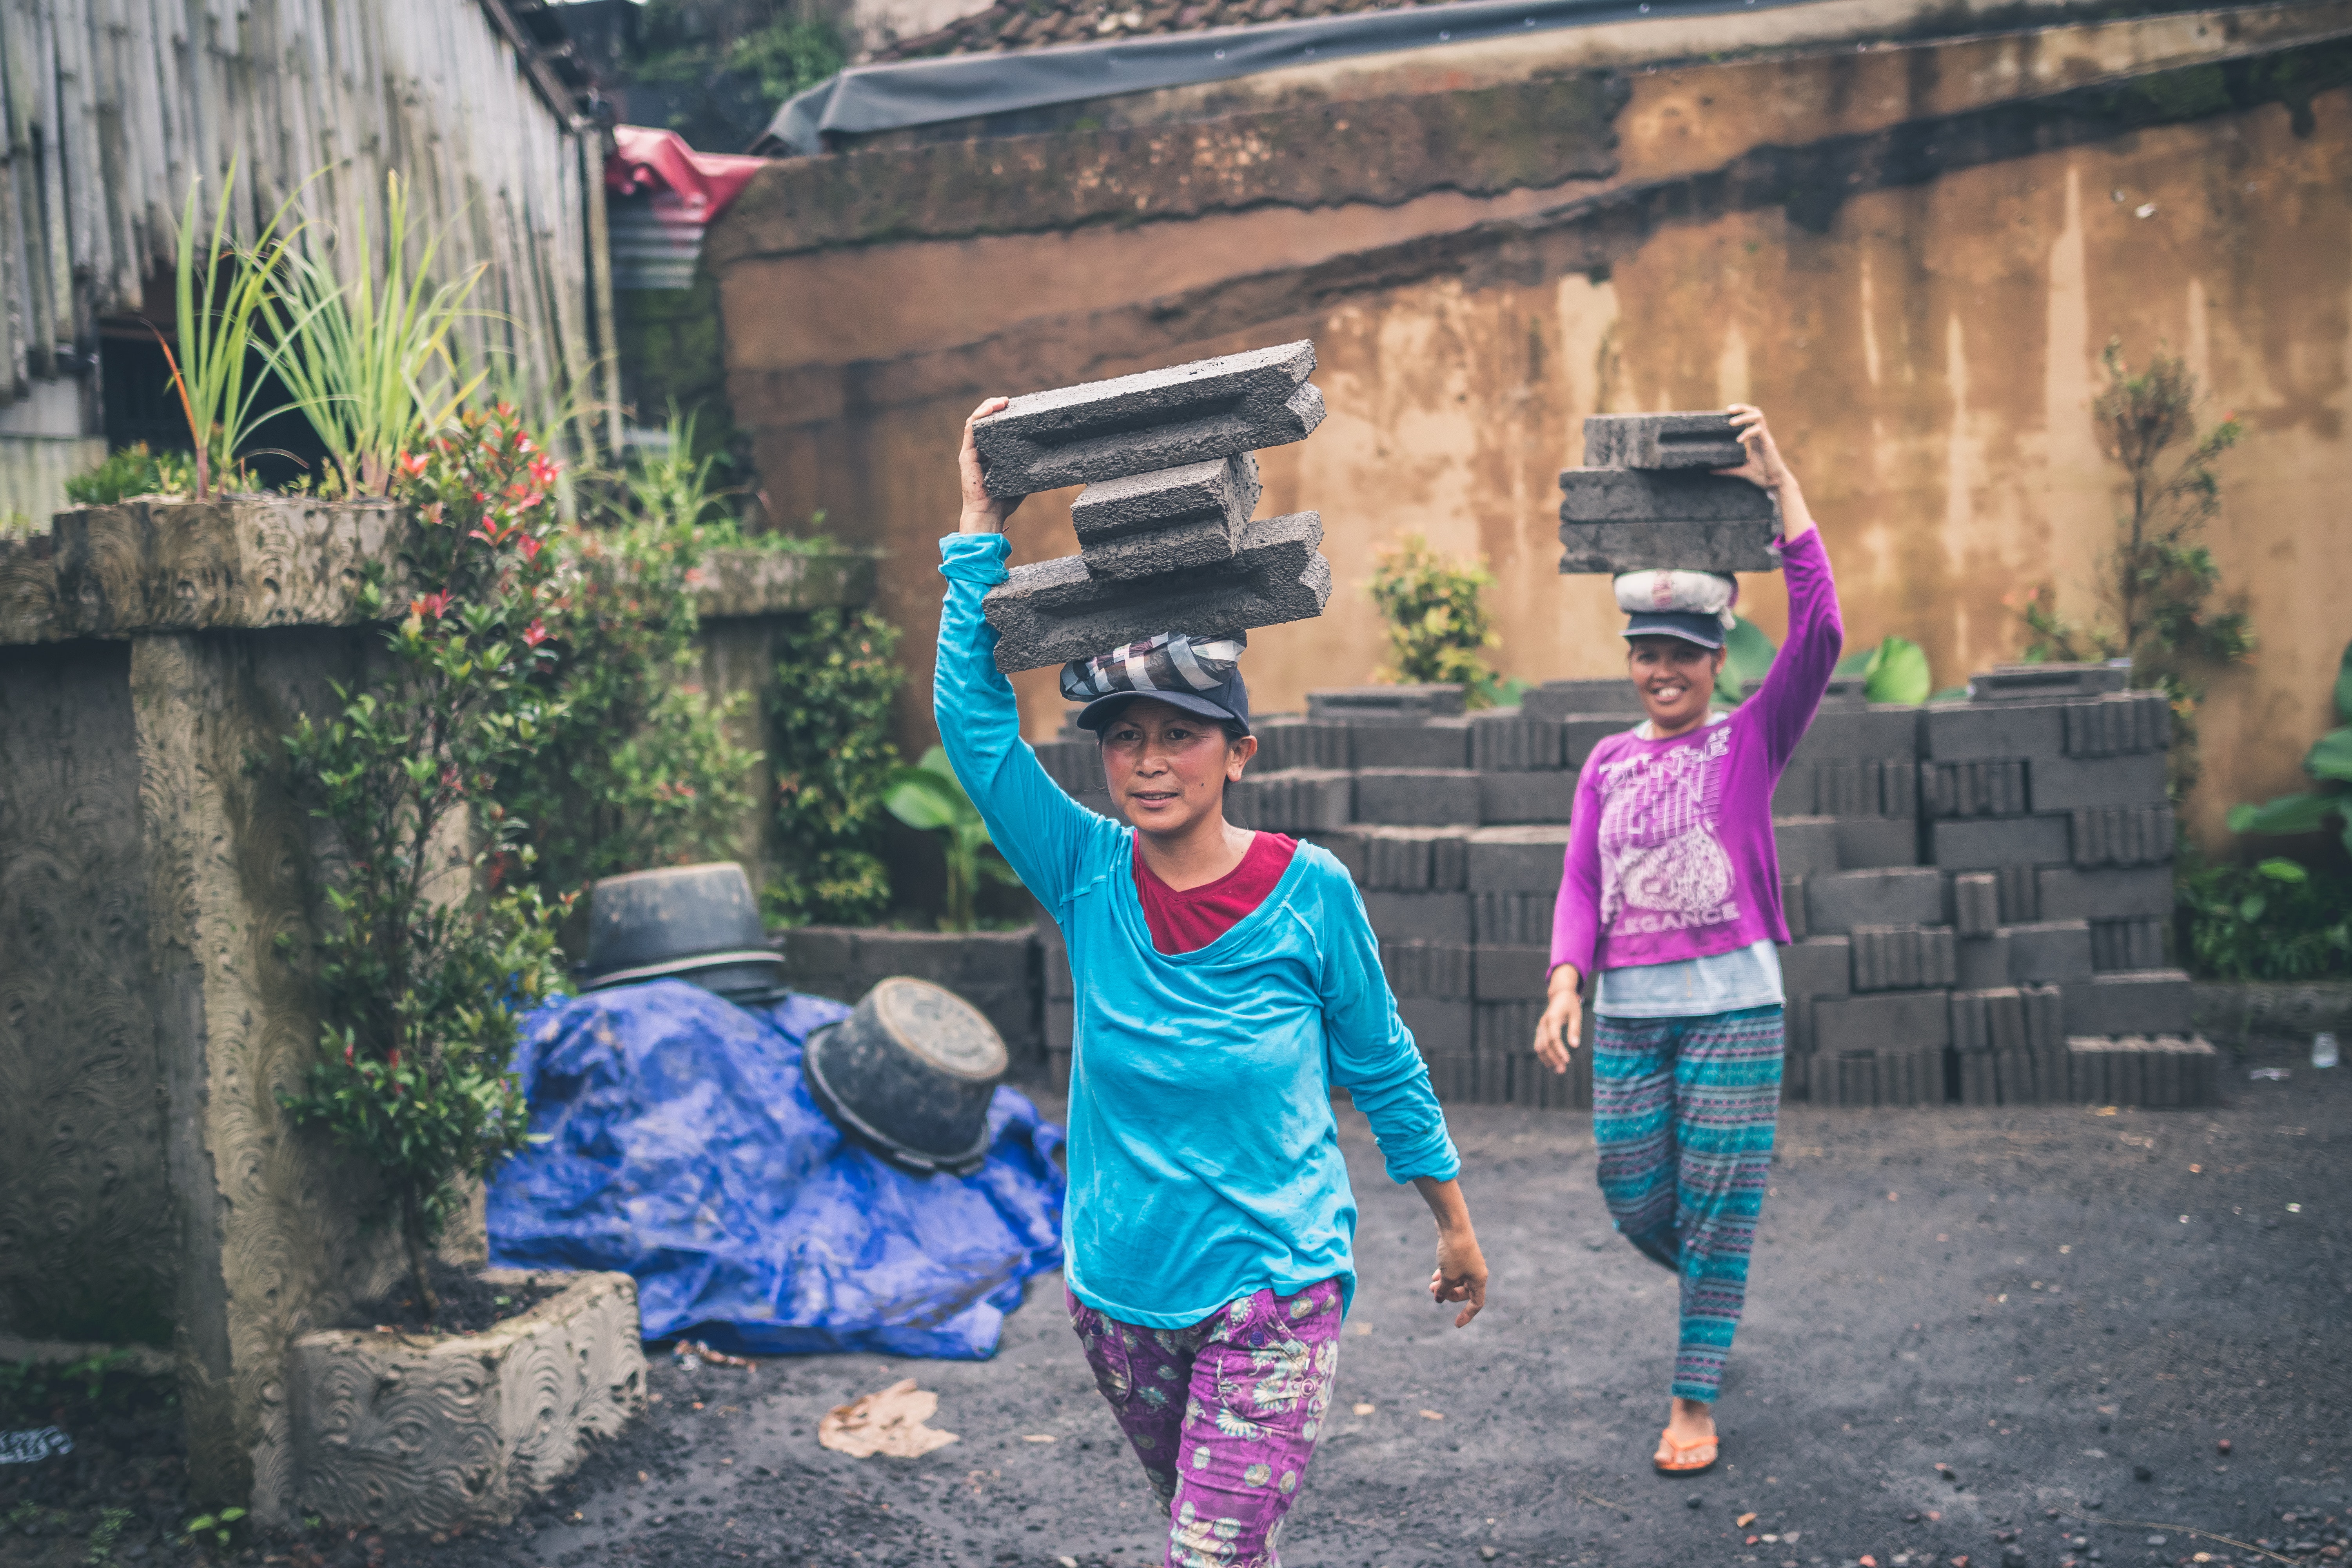
people, child, smile, fun, temple, adaptation, tree, travel, leisure, village, photography, plant, play, vacation, world, tourism